The Squirt and the Whale

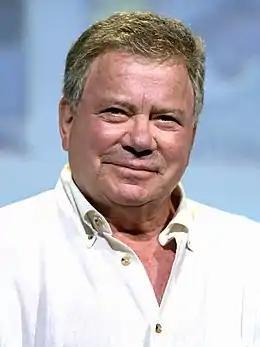
William Shatner's appearance in television and film over the years was referenced.

As aired on many stations, Bart's chalkboard gag is "South Park - We'd stand beside you if we weren't so scared," a reference to the controversy surrounding the "South Park" episodes "200" and "201." The episodes satirized the controversies surrounding depictions of the Muslim prophet Muhammad. This led to threats against "South Park" creators Trey Parker and Matt Stone. and the original broadcast of "201" on April 21, 2010, was heavily censored by Comedy Central before being banned outright. The episode also features references to actor William Shatner with Comic Book Guy wearing a corset and says he is Captain Kirk from "" then as the corset loosens he says he becomes "", "", "", "Star Trek Generations", and finally "Boston Legal".